Americium-241

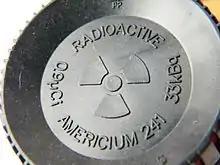
A container of americium-241 in a smoke detector

Americium-241 often enters landfills from discarded smoke detectors. The rules associated with the disposal of smoke detectors are relaxed in most jurisdictions. In the U.S., the "Radioactive Boy Scout" David Hahn was able to concentrate americium-241 from smoke detectors after managing to buy a hundred of them at remainder prices and also stealing a few. There have been a few cases of exposure to americium-241, the worst being Harold McCluskey who, at age 64, was exposed to 500 times the occupational standard for americium-241 as a result of an explosion in his lab. McCluskey died at age 75, not as a result of exposure, but of a heart disease which he had before the accident. Americium-241 has also been detected in the oceans as a result of nuclear testing conducted by various nations.